Supreme Court of Mississippi

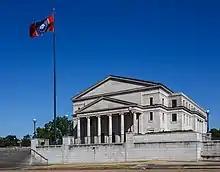
Seal of the Mississippi Judiciary

The Supreme Court of Mississippi is the highest court in the state of Mississippi. It was established in 1818 per the terms of the first constitution of the state and was known as the High Court of Errors and Appeals from 1832 to 1869. The court is an appellate court. The court consists of nine justices elected in nonpartisan contests from three districts to serve eight-year terms. The most senior justice serves as the chief justice. It is housed in the Carroll Gartin Justice Building in Jackson, Mississippi, the state capital.